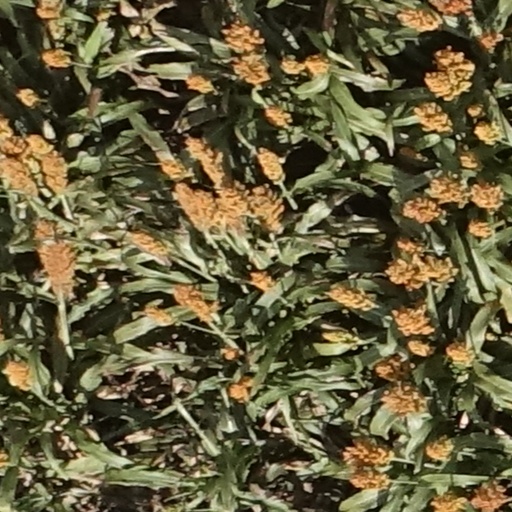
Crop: sorghum